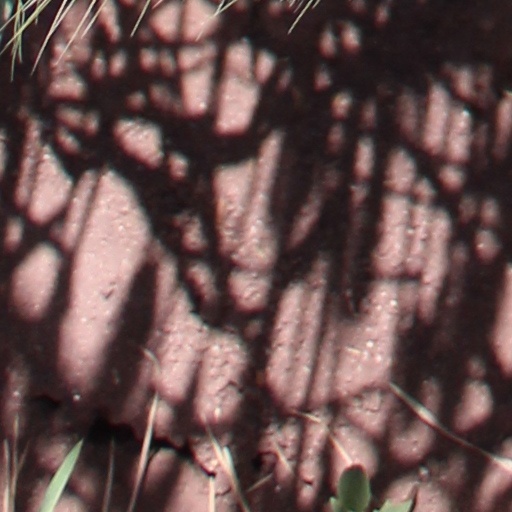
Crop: wheat